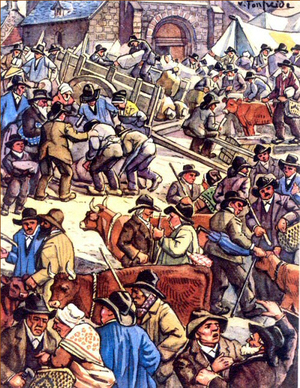
Gravure sur bois, illustration de Auvergne et Auvergnat de Maurice Prax. Victor Fonfreide.
Victor Fonfreide, né le 24 décembre 1872 à Volvic et mort le 12 septembre 1934 dans la même ville, est un peintre, illustrateur, lithographe français régionaliste. Il a contribué dès l'origine à La Veillée d'Auvergne.
Mandailles-Saint-Julien est une commune française, située dans le département du Cantal en région Auvergne-Rhône-Alpes
Maurice Prax, né le 1ᵉʳ juillet 1881 à Tours et mort le 12 mars 1962 à Saint-Germain-du-Val, est un écrivain français.